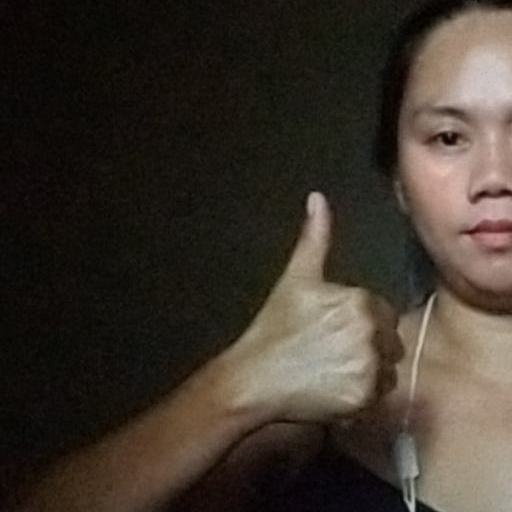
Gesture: like